Oxford to London coach route

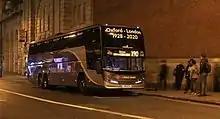
The final Oxford Bus Company X90 coach at Victoria.

The" Oxford Tube", launched by Thames Transit in 1987, operates a fleet of Plaxton Panorama bodied Volvo B11RLE double-decker coaches. Rather than turn over its fleet on a regular basis, Oxford Tube renews its entire fleet at once, every five years.